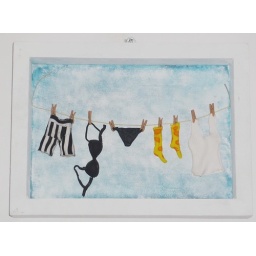
miniature polymer clay clothes in a shadow box